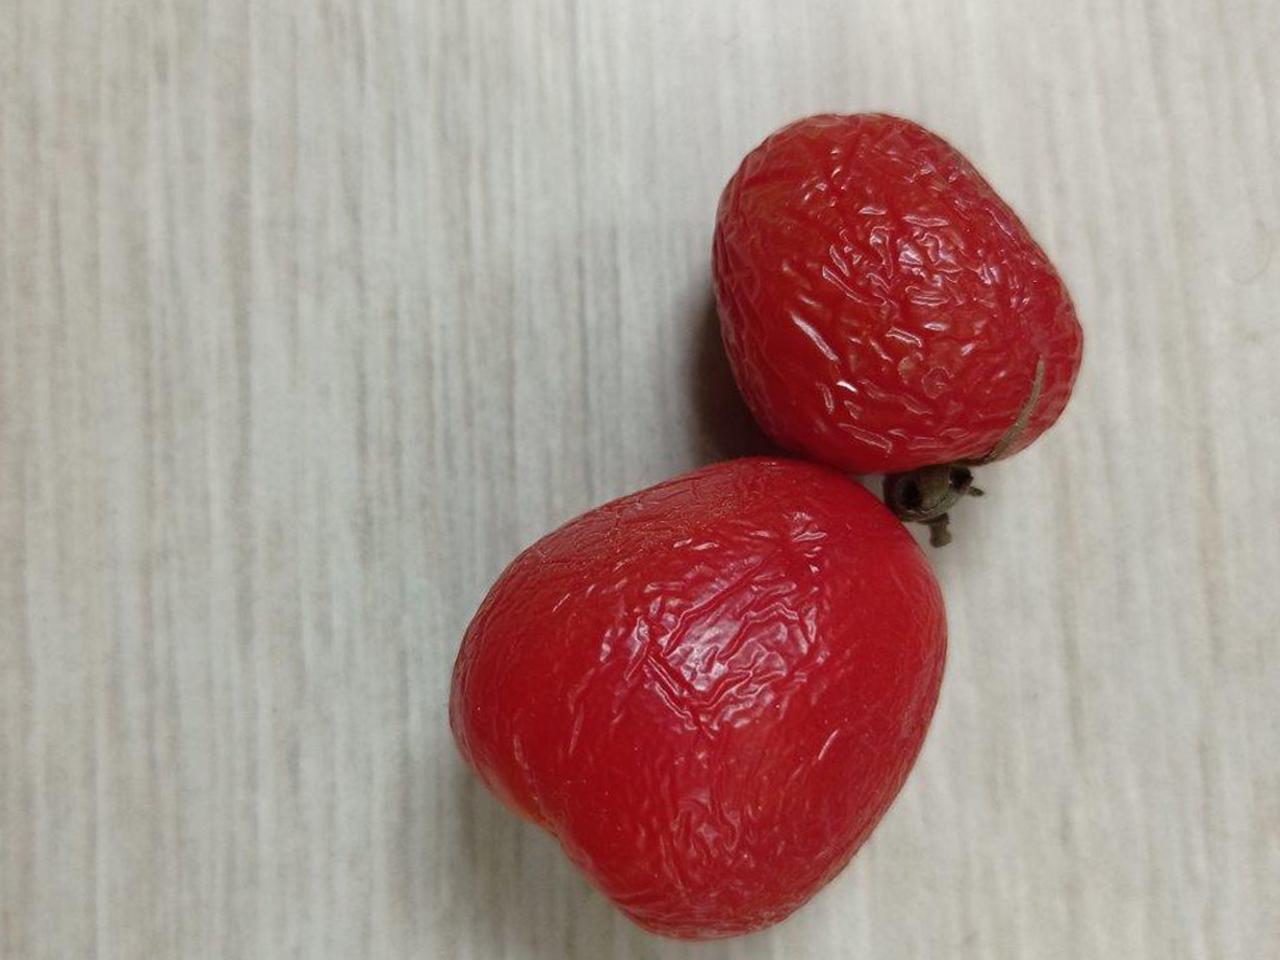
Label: Rotten